Start Gniezno Stadium

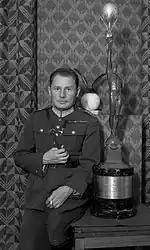
Colonel Franciszek Hynek

The stadium opened in 1929, when the first stand was built. Major speedway events began in 1963 with an international match between the Poland national speedway team against the Soviet Union and Czechoslovakia national speedway teams.